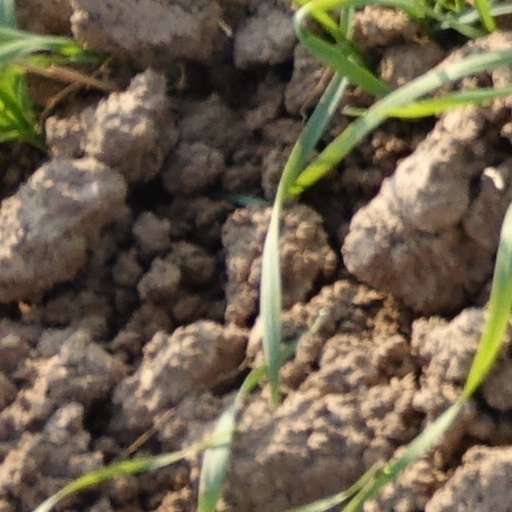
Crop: wheat